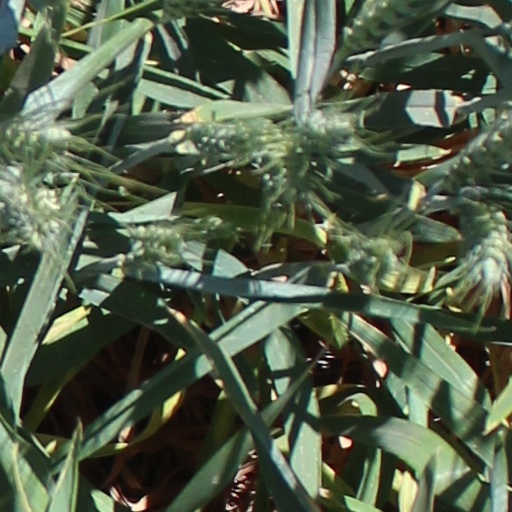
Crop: wheat